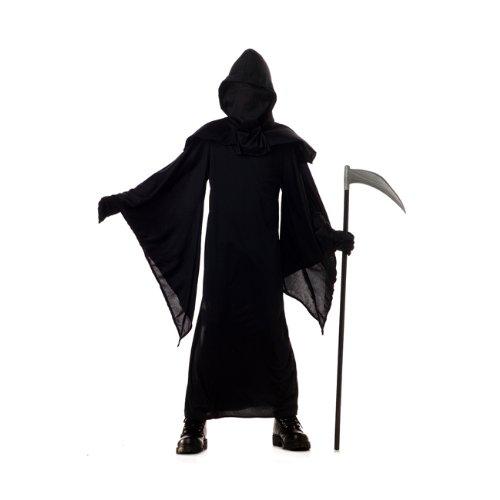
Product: amscan Costume Accessory Child Horror Robe Large, Multicolor 840308
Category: Clothing, Shoes & Jewelry | Costumes & Accessories | Kids & Baby | Boys | Costumes
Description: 1 hooded robe.
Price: $14.74
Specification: ProductDimensions:10.2x3.2x0.2inches|ItemWeight:9.6ounces|ShippingWeight:9.6ounces(Viewshippingratesandpolicies)|ASIN:B000ROC3VI|Itemmodelnumber:840308|Manufacturerrecommendedage:4-10years